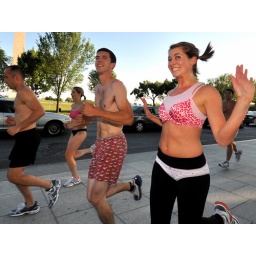
A girl in a pink leopard-print bra, jogging down Constitution Ave NW with Cupid's Undie Run. Washington, DC.